Birmingham Zoo

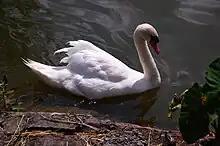
Mute swan ("Cygnus olor") in a pond at the zoo.

On February 15, 2006, a zookeeper was taken to the hospital for minor injuries after being mauled by the resident female lion, Sheeba.